Kwajalein Atoll

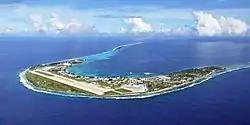
Kwajalein island with Bucholz Army Airfield

Kwajalein Island is the southernmost and largest of the islands in the atoll. The area is about . It is long and averages about wide. To enlarge the island, the Americans placed fill at both the northwestern part of the island above the pier (within the atoll, by 1953), the northern part extending towards Ebeye, and the southwestern parts of the island (by 1970). The northern extension was used for housing, the remainder for industrial purposes.